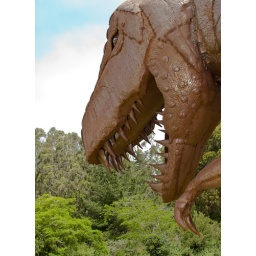
Silhouette of a T-Rex against a blue sky